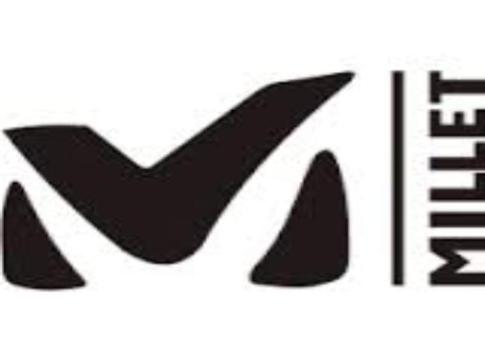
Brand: millet-1
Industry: Others